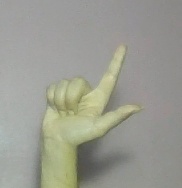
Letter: laam